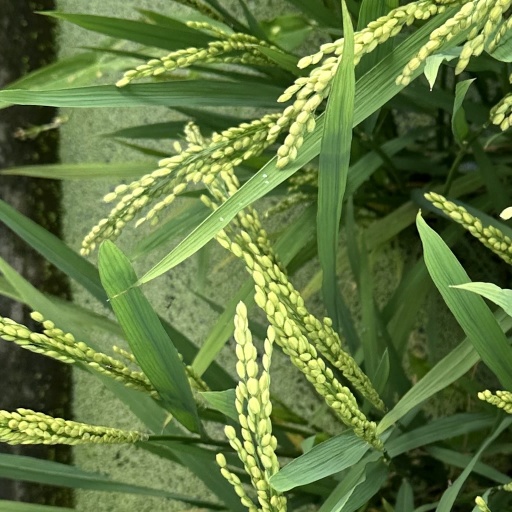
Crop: rice